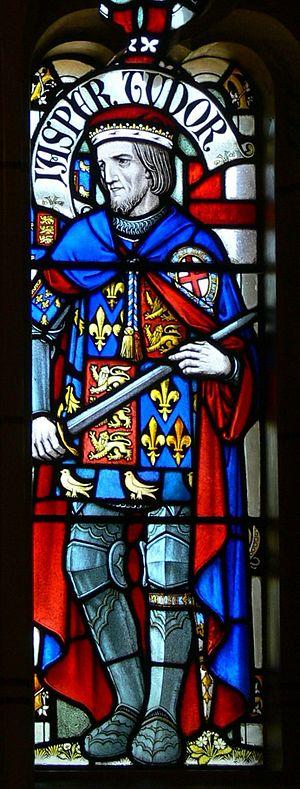
Jasper Tudor, né en novembre 1431 à Hatfield Palace dans le Hertfordshire et mort le 21 décembre 1495 à Thornbury dans le Gloucestershire, est un noble gallois, fait comte de Pembroke de 1452 à 1461 et de 1485 à 1495 puis duc de Bedford de 1485 à 1495. Il est l'oncle du roi Henri VII d'Angleterre.